Letizia Bonaparte

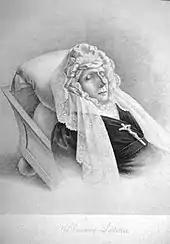
Deathbed portrait of Letizia Bonaparte

On 2 June 1764, at the age of 14, Letizia married Carlo Buonaparte, an 18-year-old law student from Ajaccio. The Buonaparte family, part of the Corsican nobility, traced its origins to Tuscany in the early sixteenth century. Although Carlo began law studies at the University of Pisa, he abandoned them to marry Letizia.